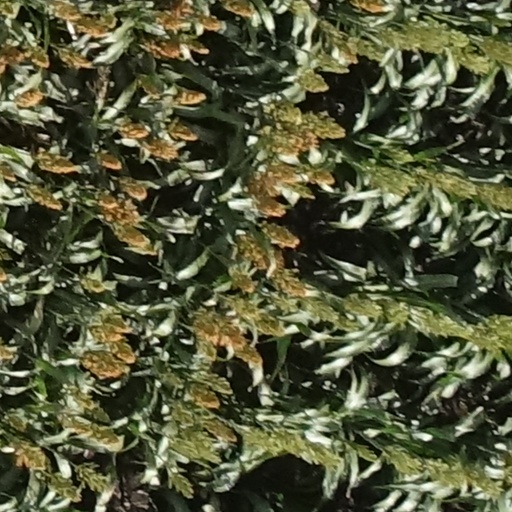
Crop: sorghum